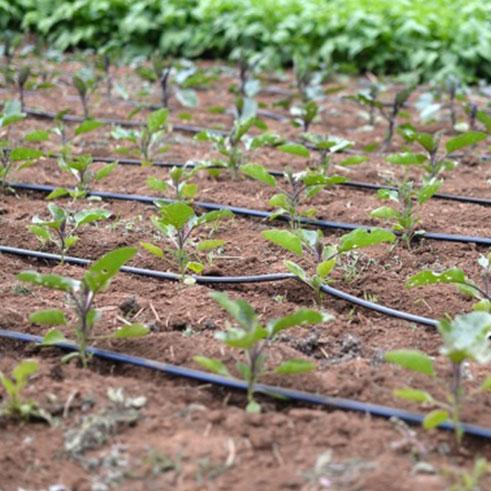
Mimea iliyokuwa na kustawi vizuri ya kijani kibichi, iliyooteshwa kwa kutumia njia na mfumo wa kisasa wa kuotesha mbegu mfumo huu ni mwepesi na rahisi unamwezesha mkulima kuweza kufanya zoezi lake ilo kwa urahisi.